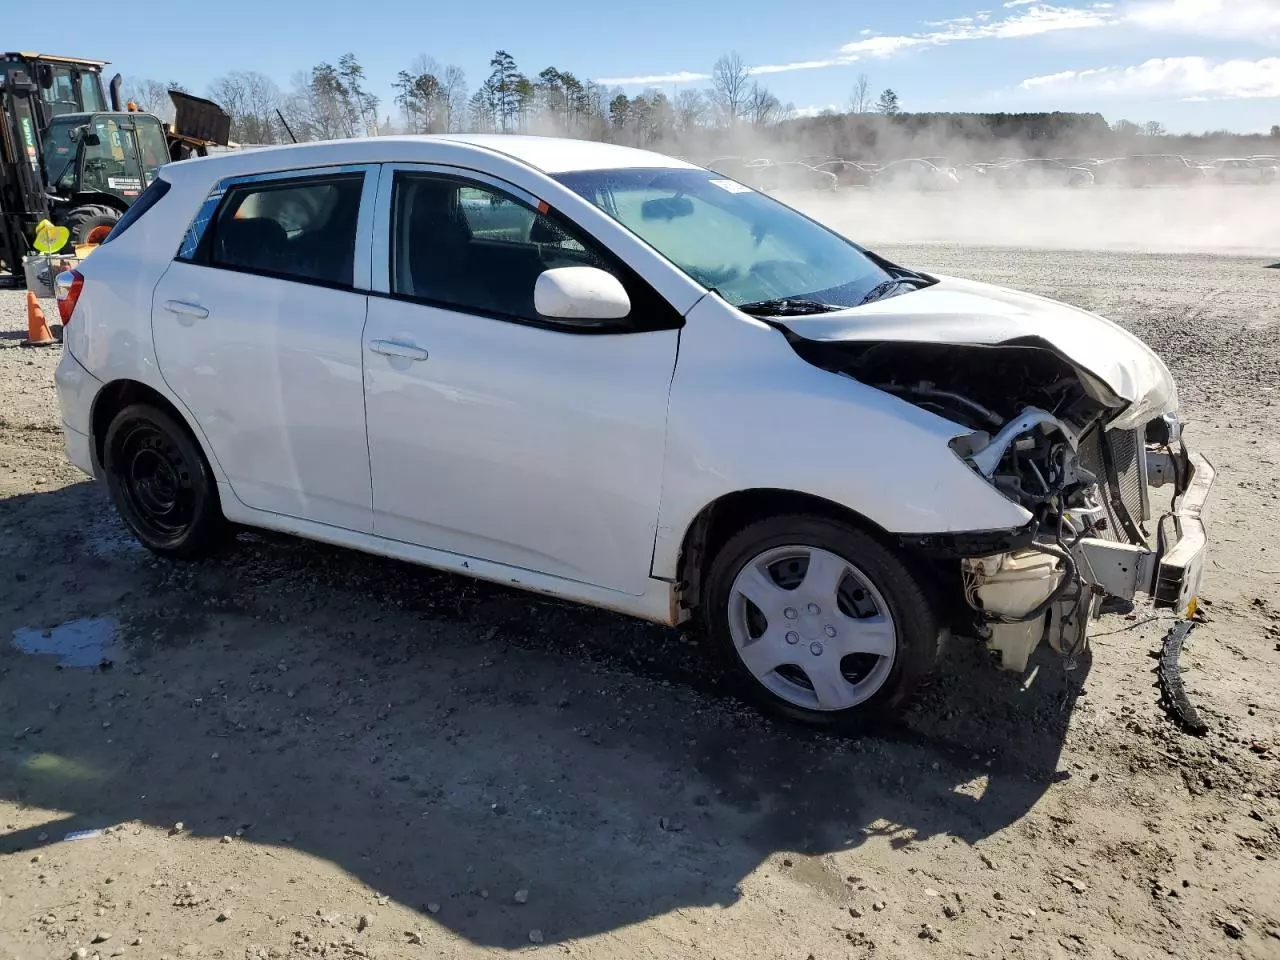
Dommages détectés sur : plaque d'immatriculation avant, pare-choc avant, feu avant droit, feu avant gauche, capot, aile avant droite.
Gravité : majeur